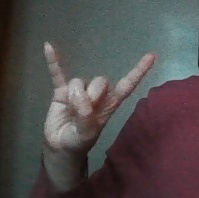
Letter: la